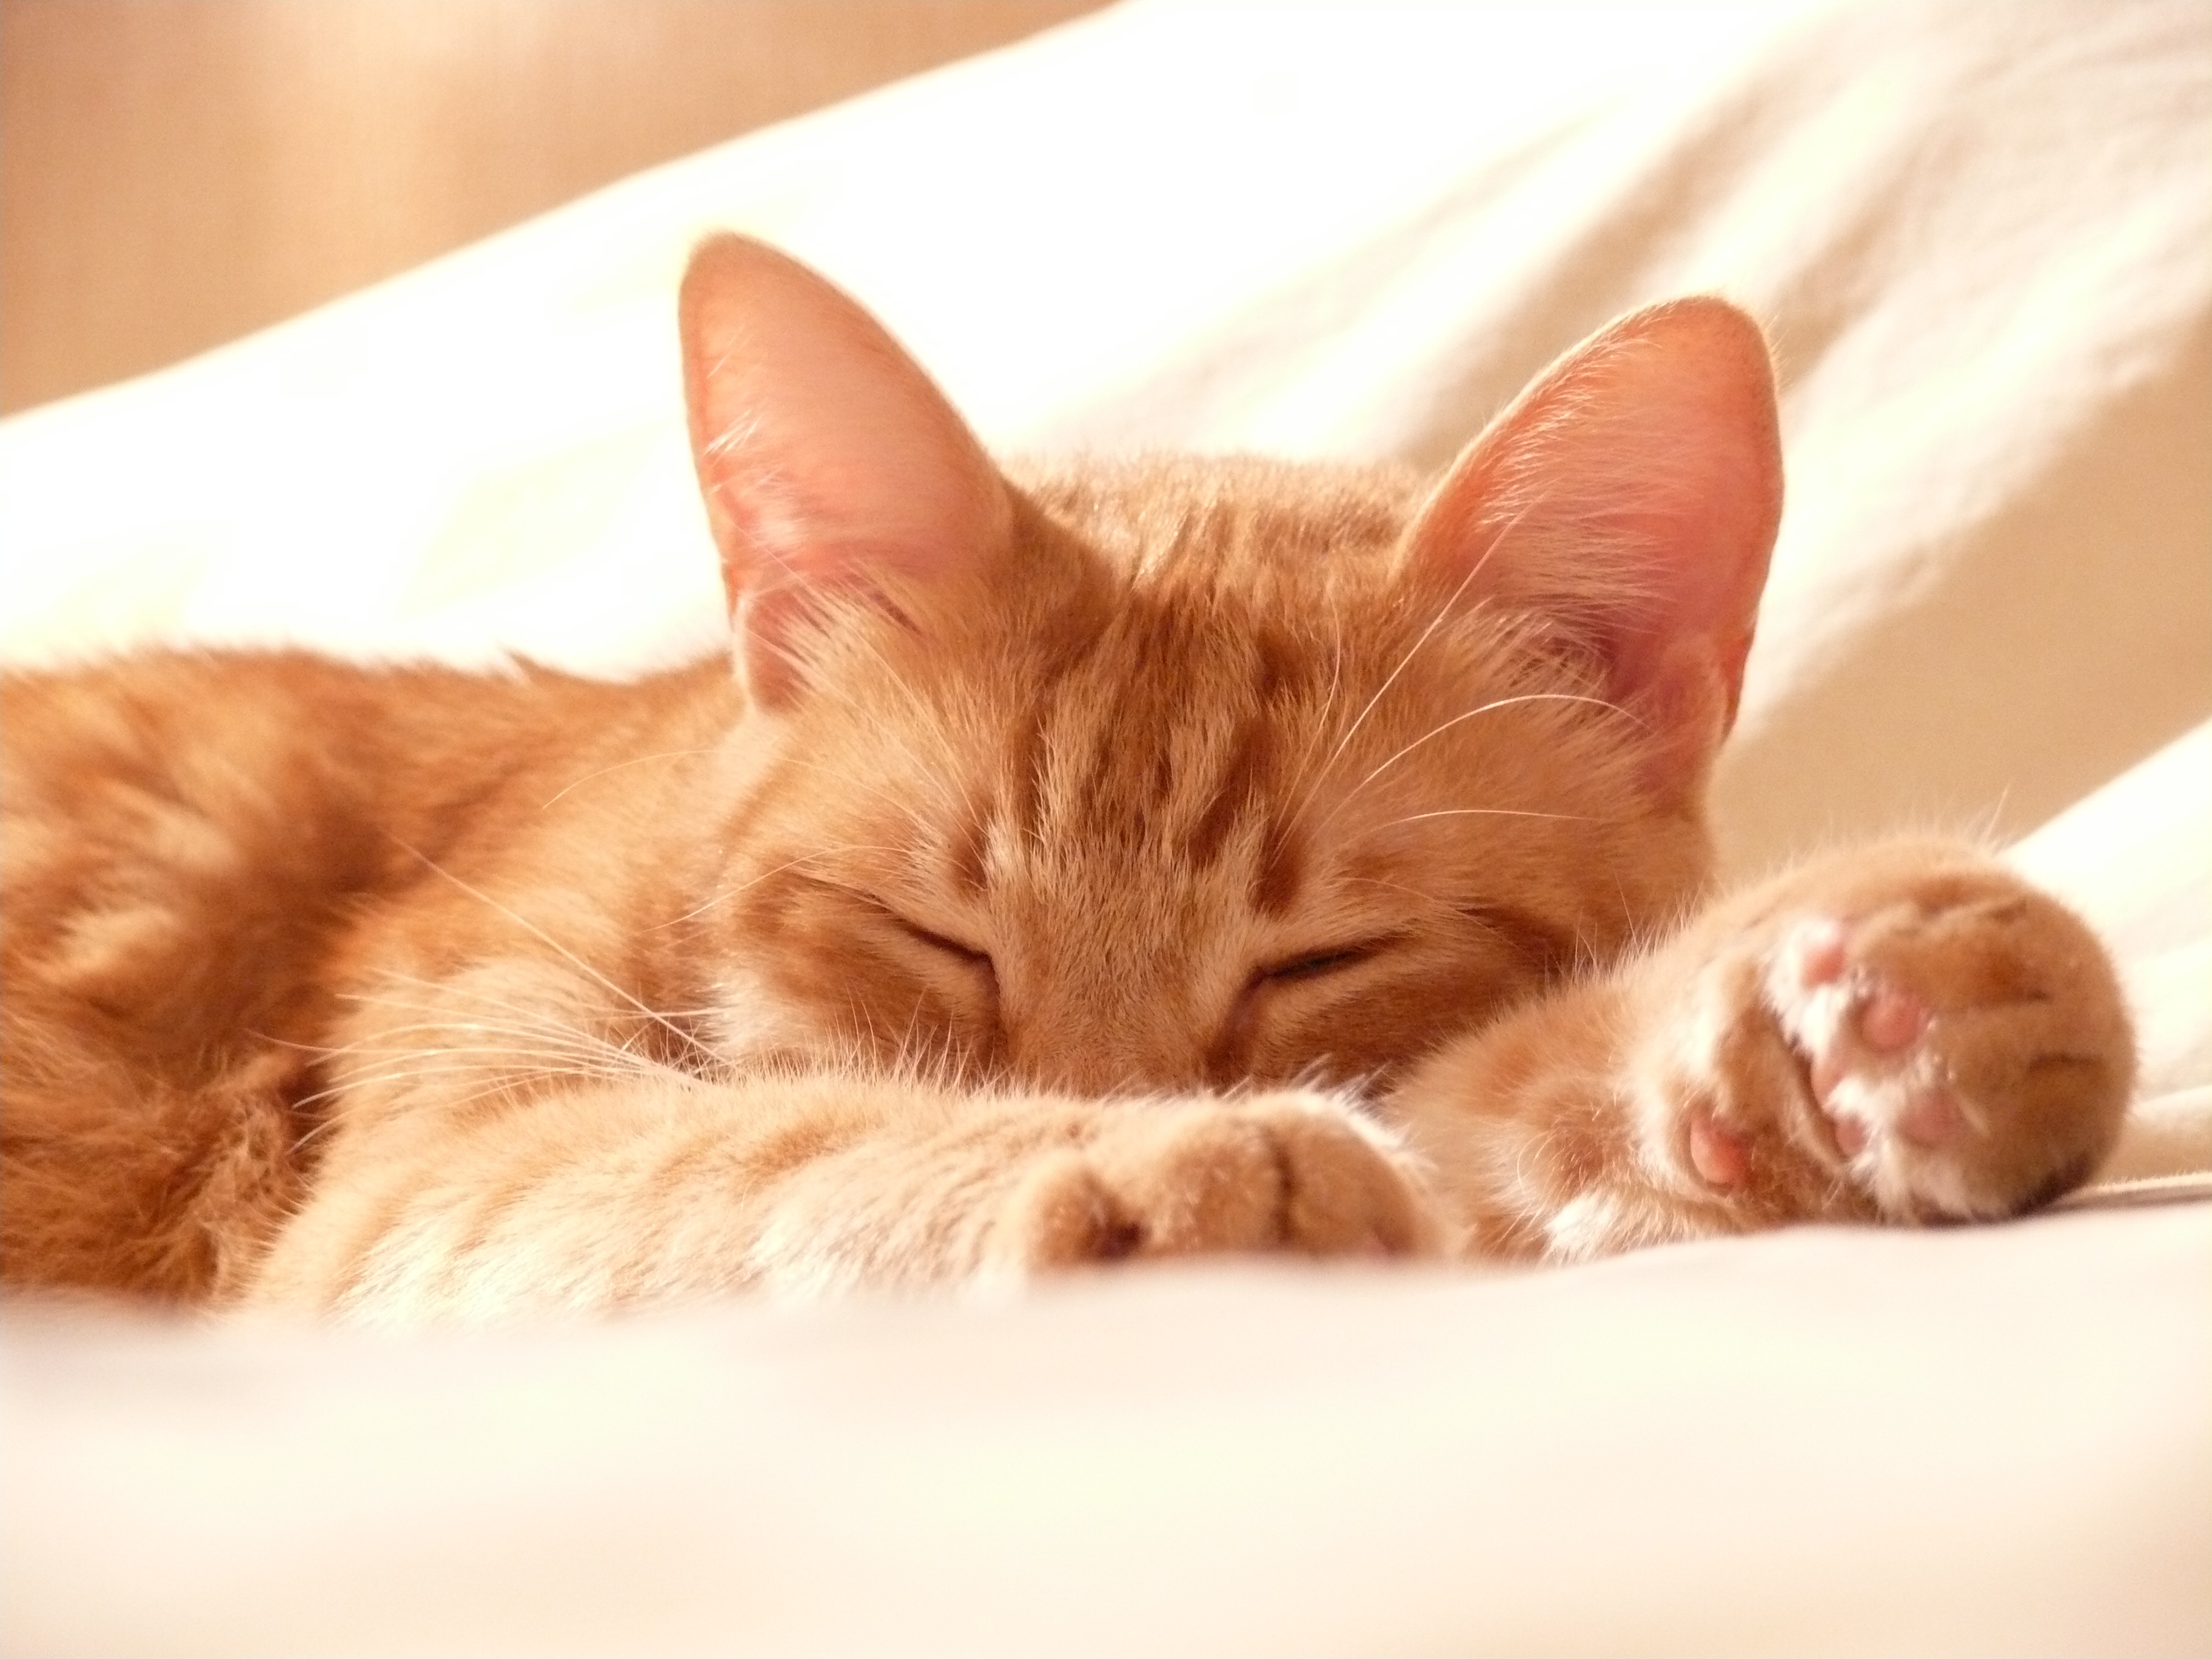
animal, kitten, cat, tabby, mammal, close up, nose, whiskers, paw, skin, vertebrate, roux, lying, pans, bengal, small to medium sized cats, cat like mammal